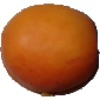
Label: apricot